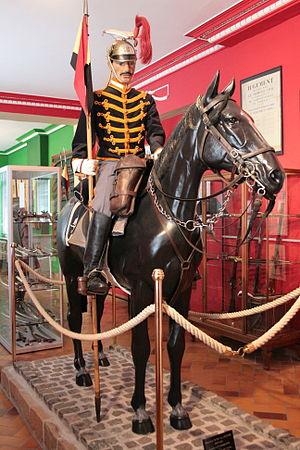
Musée d'Armes et d'Histoire militaire, rue Roc Saint-Nicaise 59-61, Tournai (Belgique). Uniforme de cavalier du 3e Régiment de lanciers (1883-1914)
Cet article concerne la cavalerie belge d'octobre 1830 à août 1914.